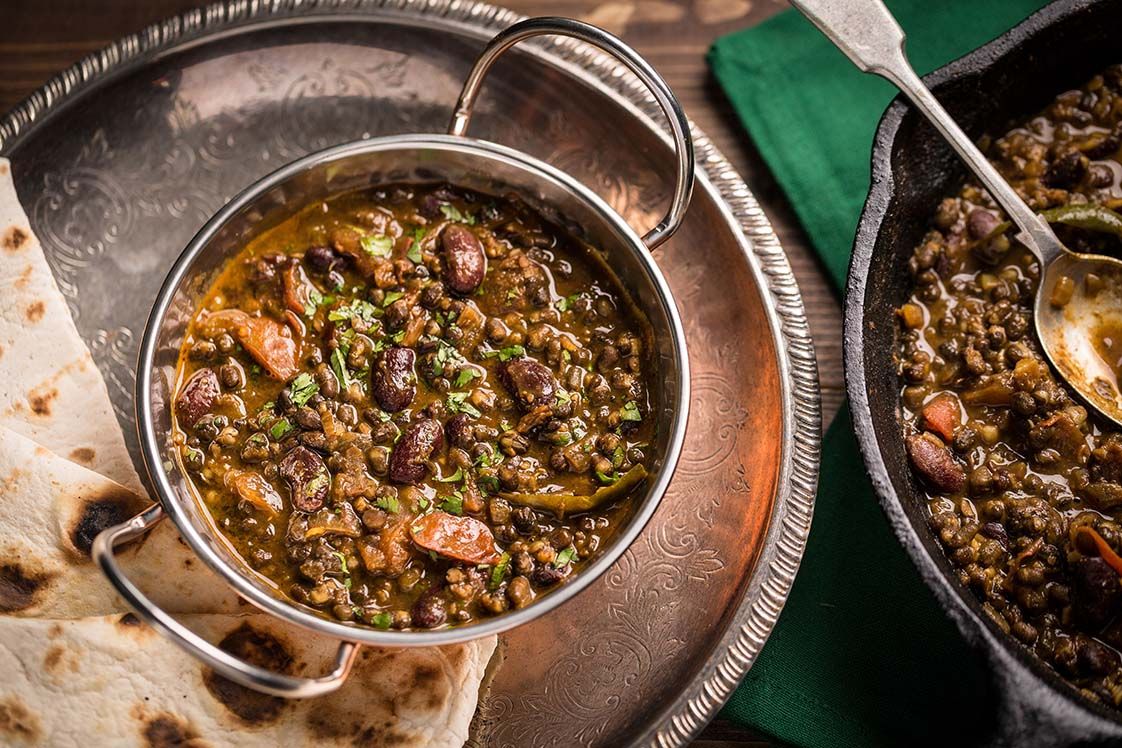
Dish: dal_makhani